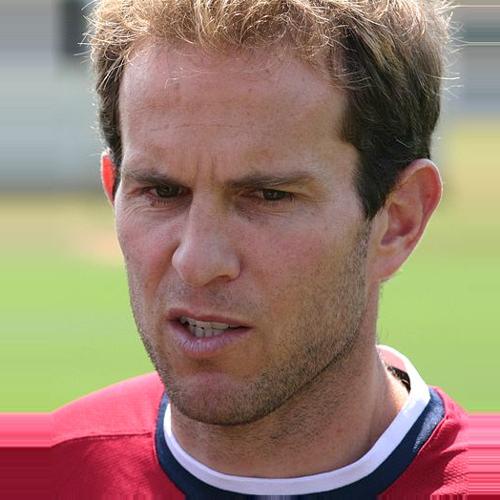
Age: 31